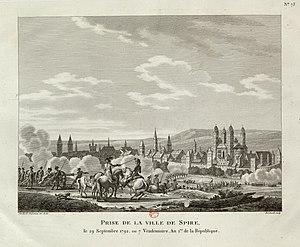
Tableau nº 73, extrait de la Collection complète des tableaux historiques de la Révolution française.